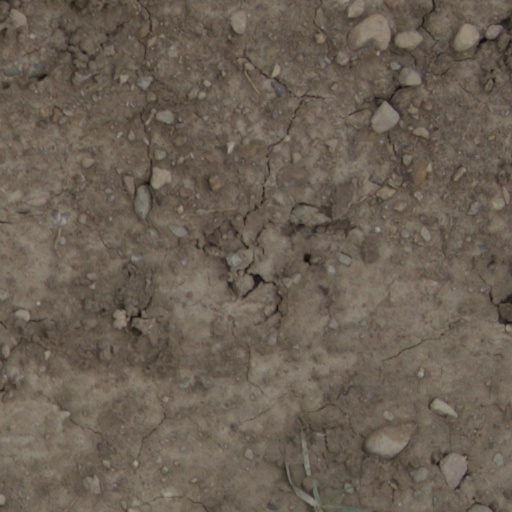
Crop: wheat